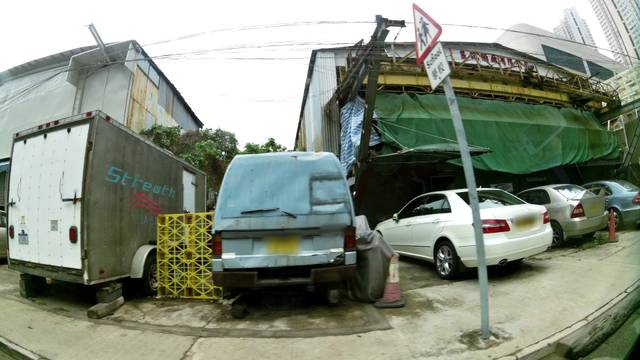
Region: China
Coordinates: 22.241, 114.166